Paul Brown (racing driver)

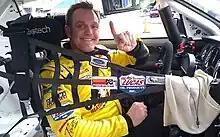
Paul Brown in #50 Boss 302S after Laguna Seca victory and clinching 2011 PWC Championship

He was born in July 1969 to famous Mustang chassis and tuning specialist Kenny Brown and Sylvia Musil, and at the age of 16, Paul entered his first race via SCCA autocross. Developing a passion for the hobby, he began to race professionally in a Kenny Brown Mustang in his early twenties. Notably, in 1987, he served as a crew member for his father's race team, where they won all four categories (GT, SS, A, and B) in the Escort Endurance Championship. As a professional, Paul competed in SCCA racing for most of his career with 44 starts to his name and earning 24 top 10 and 11 top five finishes.